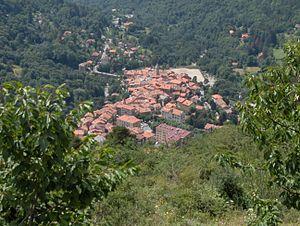
Saint-Martin-Vésubie est une commune française située dans le département des Alpes-Maritimes en région Provence-Alpes-Côte d'Azur. Ses habitants sont les Saint-Martinois.
Le Cas du docteur Laurent est un film français réalisé par Jean-Paul Le Chanois et sorti en 1957.